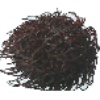
Label: Rambutan 1